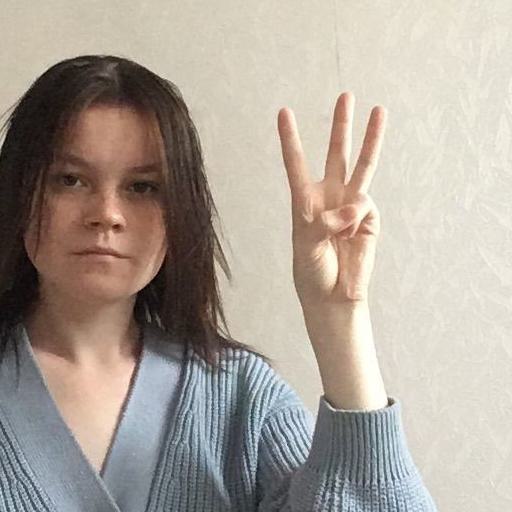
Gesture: three